The New Girl (Stine novel)

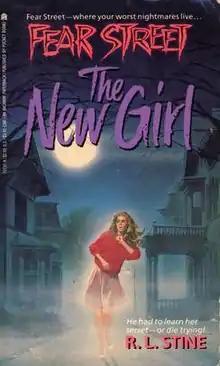
First edition cover of "The New Girl"

The New Girl is the first novel in R. L. Stine's "Fear Street" series. It was published in August 1989, making it one of the earliest horror novels written by Stine. "The New Girl" is one of twelve "Fear Street" books that were reprinted in 2005.